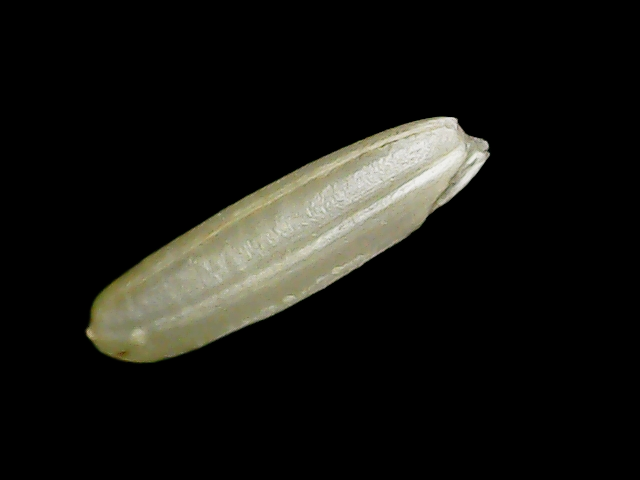
Rice variety: Binadhan7